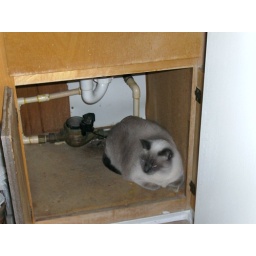
lola in the bathroom cabinet